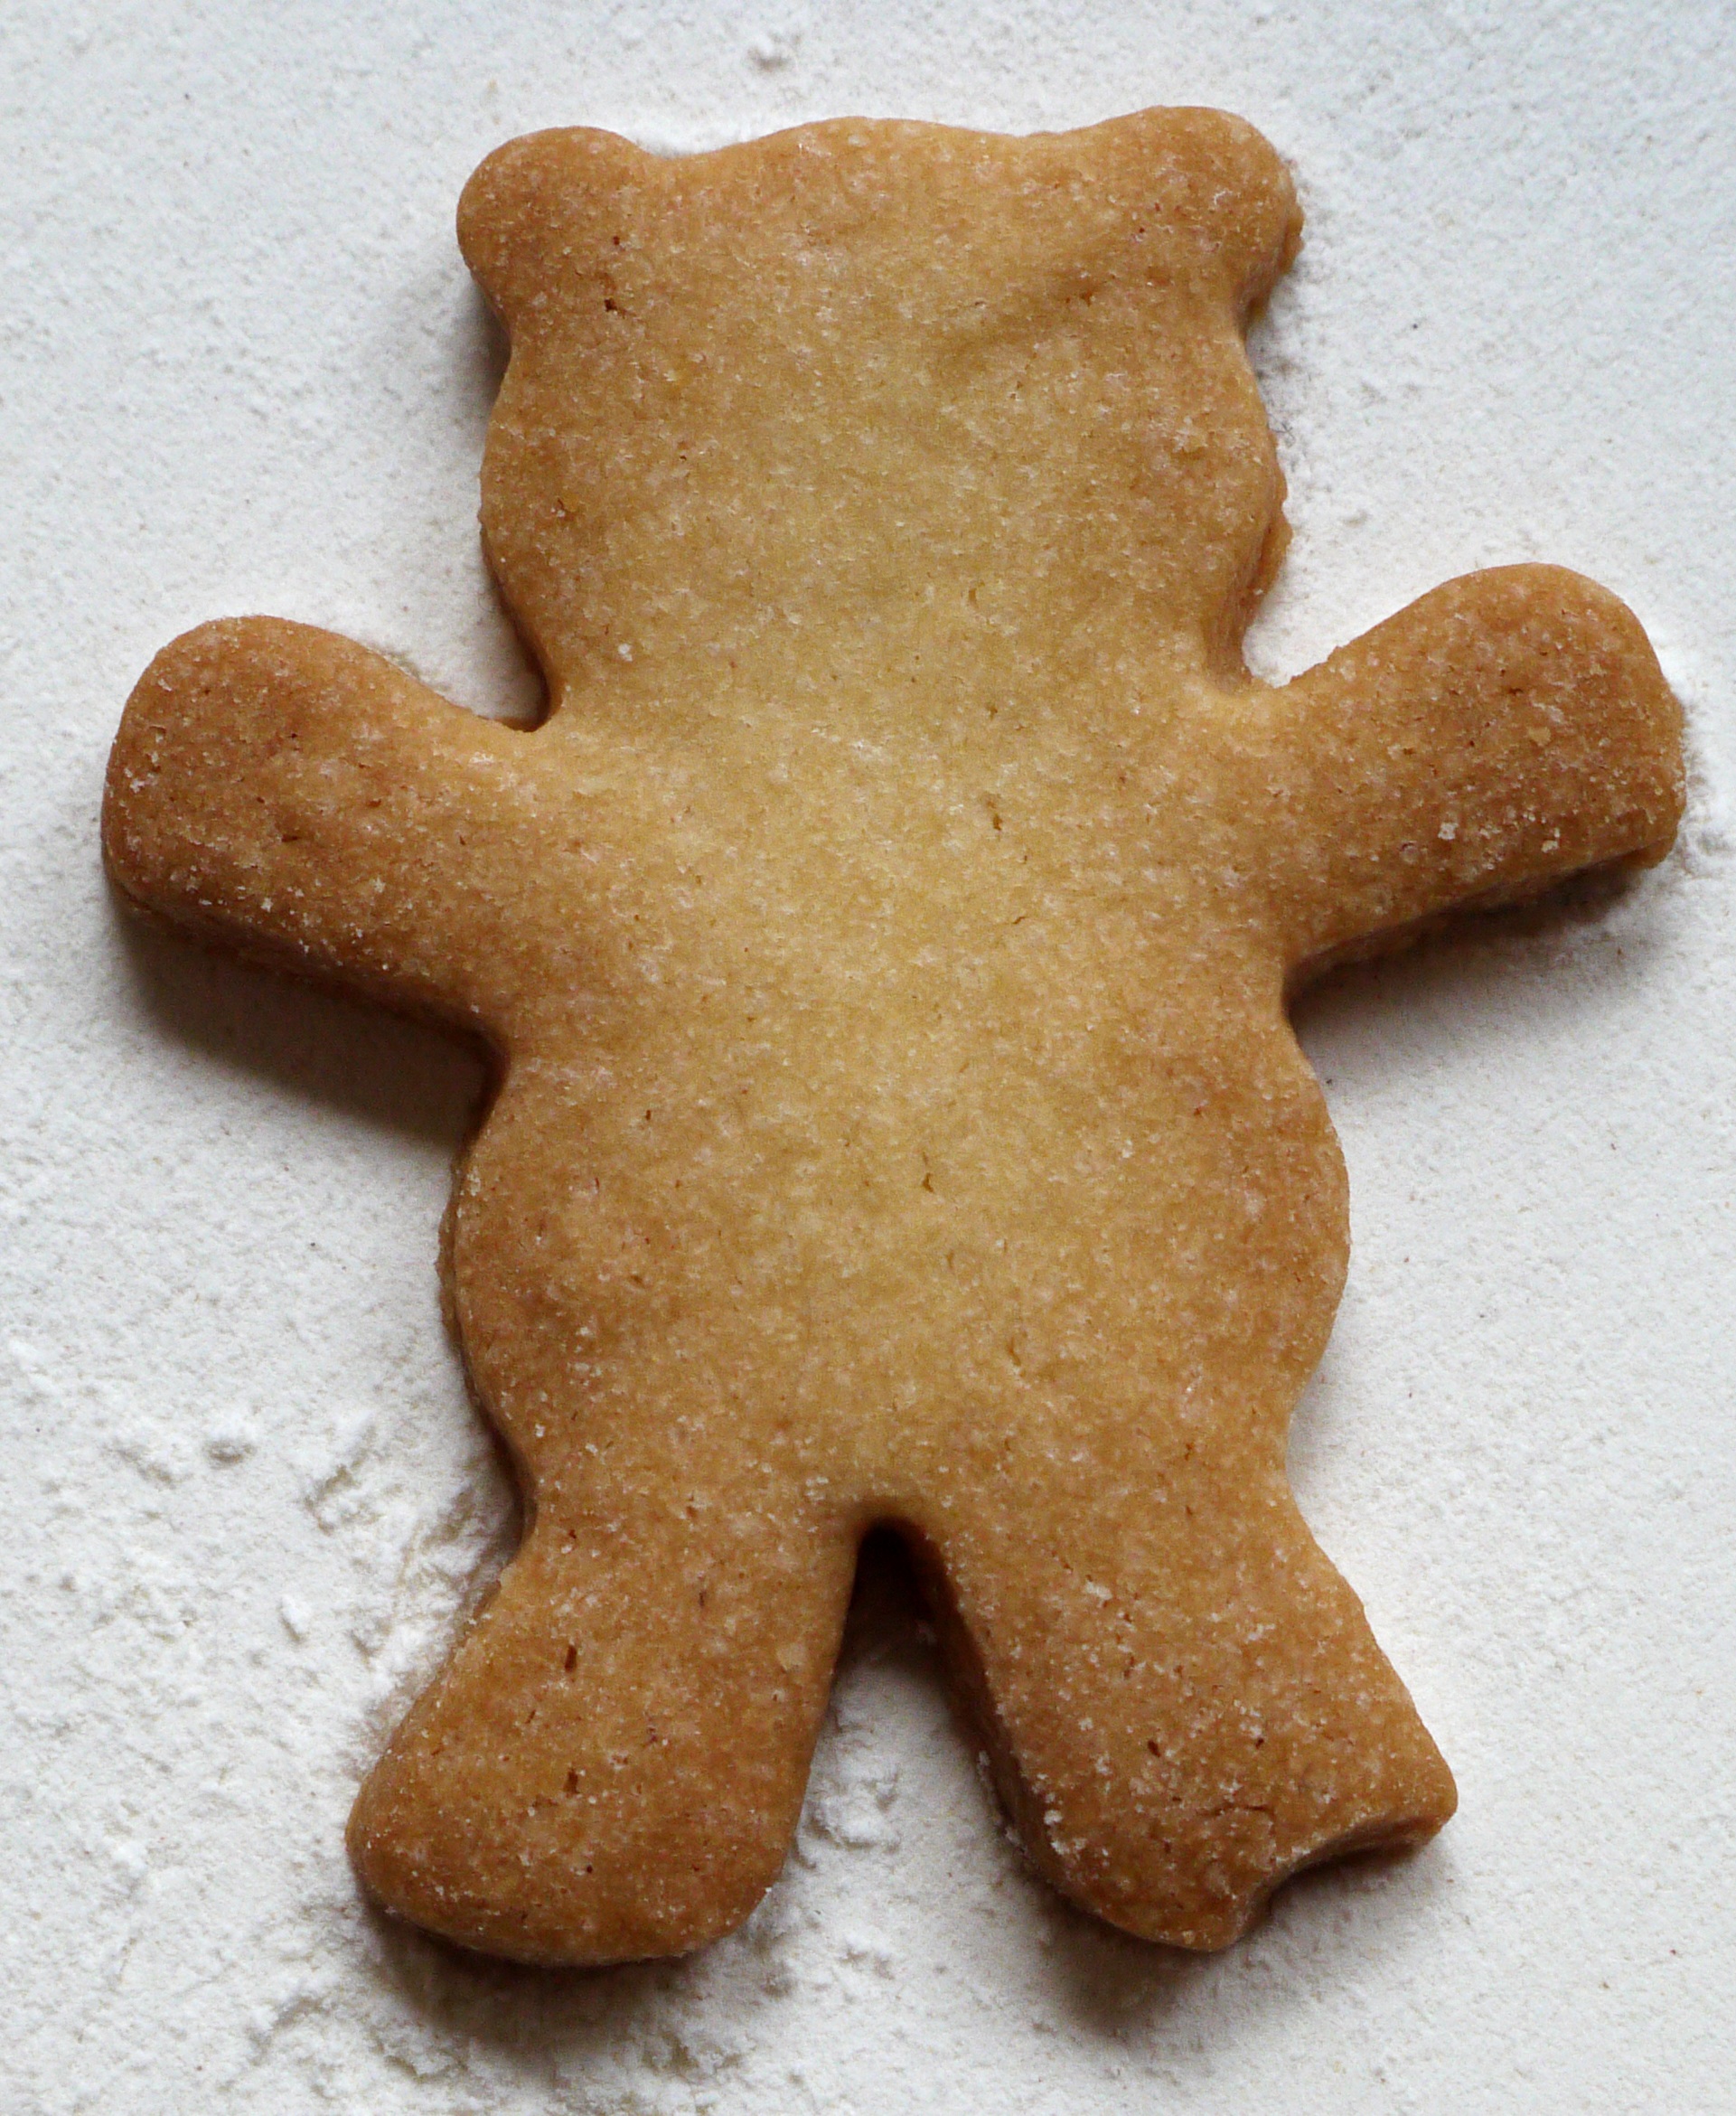
winter, sweet, bear, food, christmas, cookie, dessert, eat, delicious, bakery, dough, cookie cutter, baked, advent, bake, christmas cookies, christmas time, pastries, christmas biscuits, cookies, icing, sweetness, gingerbread, treat, flour, baked goods, flavor, small cakes, christmas baking, confectionery products, baking cookies, cut out, shortcrust pastry, ramekins, snack food, cookies and crackers